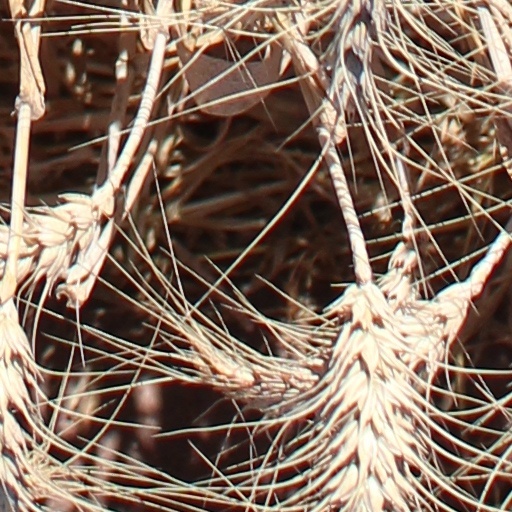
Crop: wheat